2006 Oklahoma Sooners football team

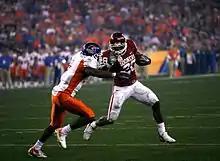
Oklahoma's Adrian Peterson breaks a tackle of Boise State's Gerald Alexander.

Since Oklahoma won the Big 12 Championship game, they represented the Big 12 Conference in the Fiesta Bowl in Glendale, Arizona. Contractually, the Fiesta Bowl hosts the Big 12 Champion and then picks, from among the BCS eligible teams, the opponent. For 2007, the Fiesta Bowl picked Boise State as Oklahoma's opponent. The game took place on New Year's Day in the then-new University of Phoenix Stadium, home of the Arizona Cardinals. The Broncos led the Sooners the majority of the game, but the Sooners made up an 18-point deficit late in the game and led by a touchdown with a minute left in regulation. With 18 seconds left, the Sooners had the Broncos in a fourth-and-18 situation from midfield, but were stunned when the Broncos executed a hook and lateral for the tying score. This would be only the first of three Boise State trick plays that helped elevate this game to epic status.